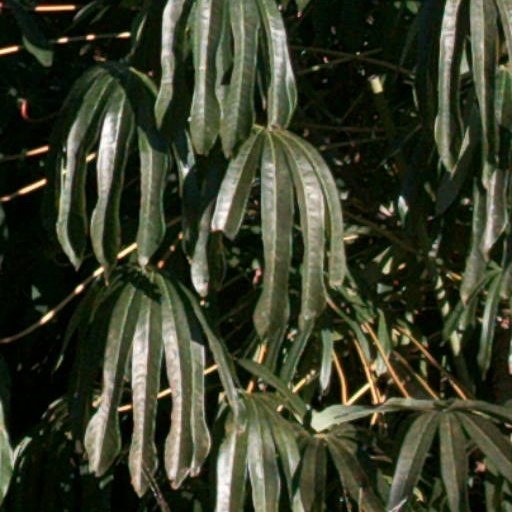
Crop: cassava